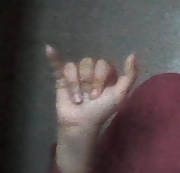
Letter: ya